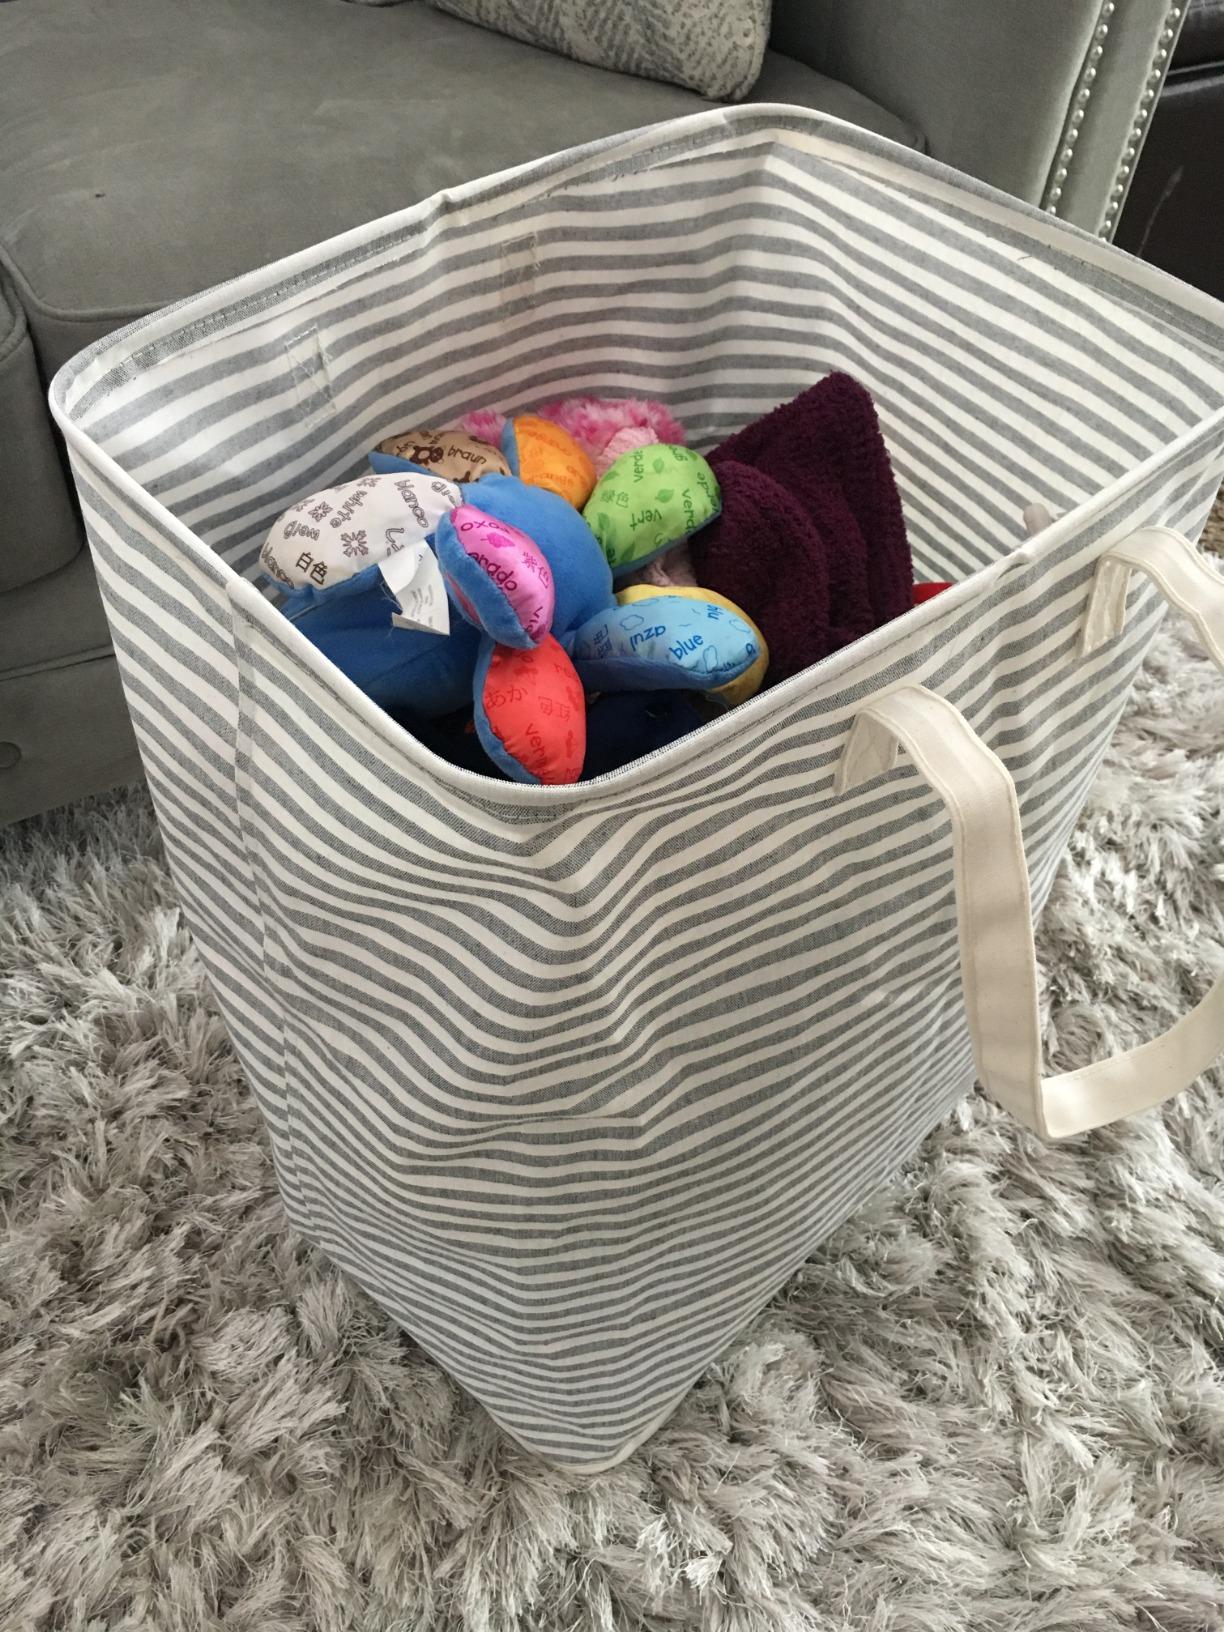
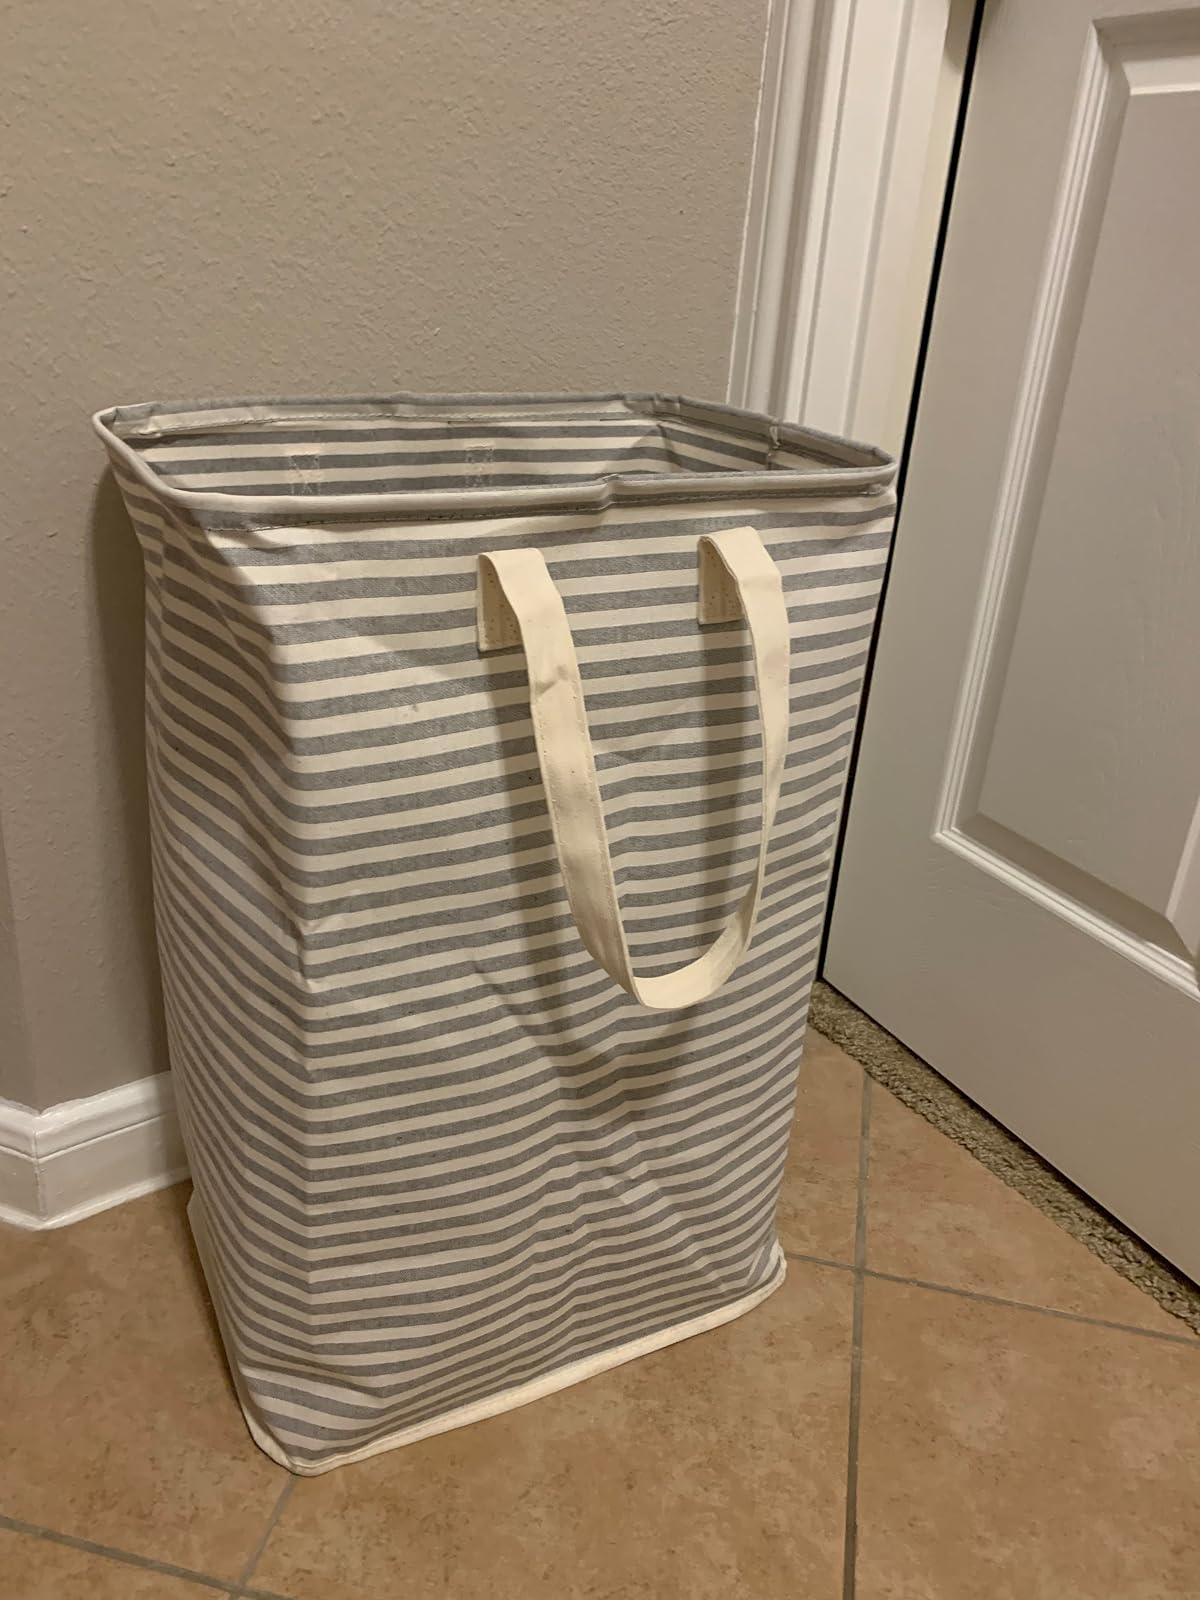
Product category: items_hamper
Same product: yes